Bob Shane

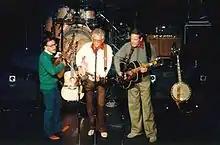
The 1981 Reunion Concert: Nick Reynolds, Bob Shane, Dave Guard

At the end of 1976, Bill Zorn wanted to pursue a solo career and left the group under amicable circumstances. To replace him, Shane found a younger performer named George Grove, an instrumentalist and singer. Shane realized that the group's greatest asset in addition to his vocals and his presence as a founding member was the name itself. Consequently, he purchased the rights to the Kingston Trio name outright from Reynolds and Werber, and all subsequent iterations of Shane's troupe since late 1976 have been known simply as the Kingston Trio.